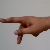
The image shows a hand gesture representing the letter 'P' in Indian Sign Language.